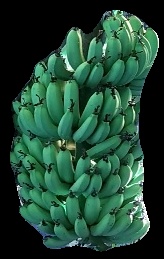
Variety: pachbale
Grade: grade1